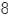
Number: 8